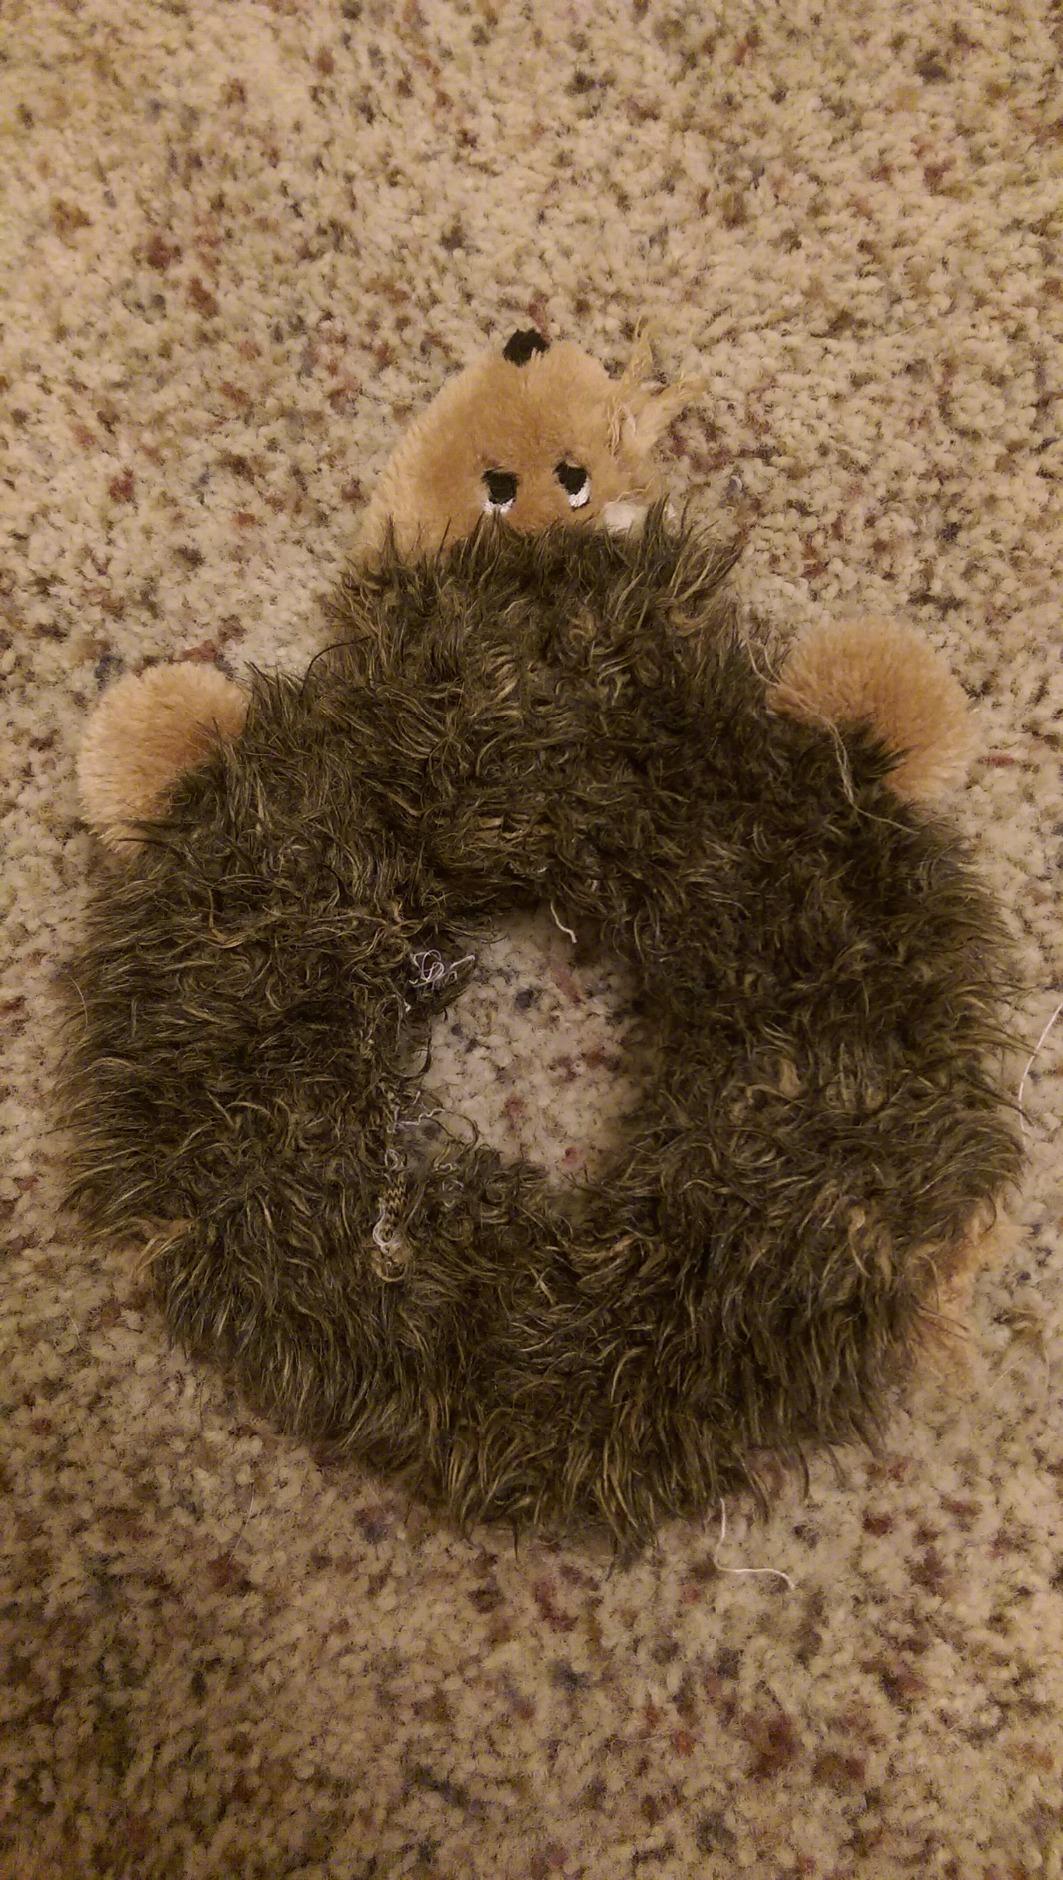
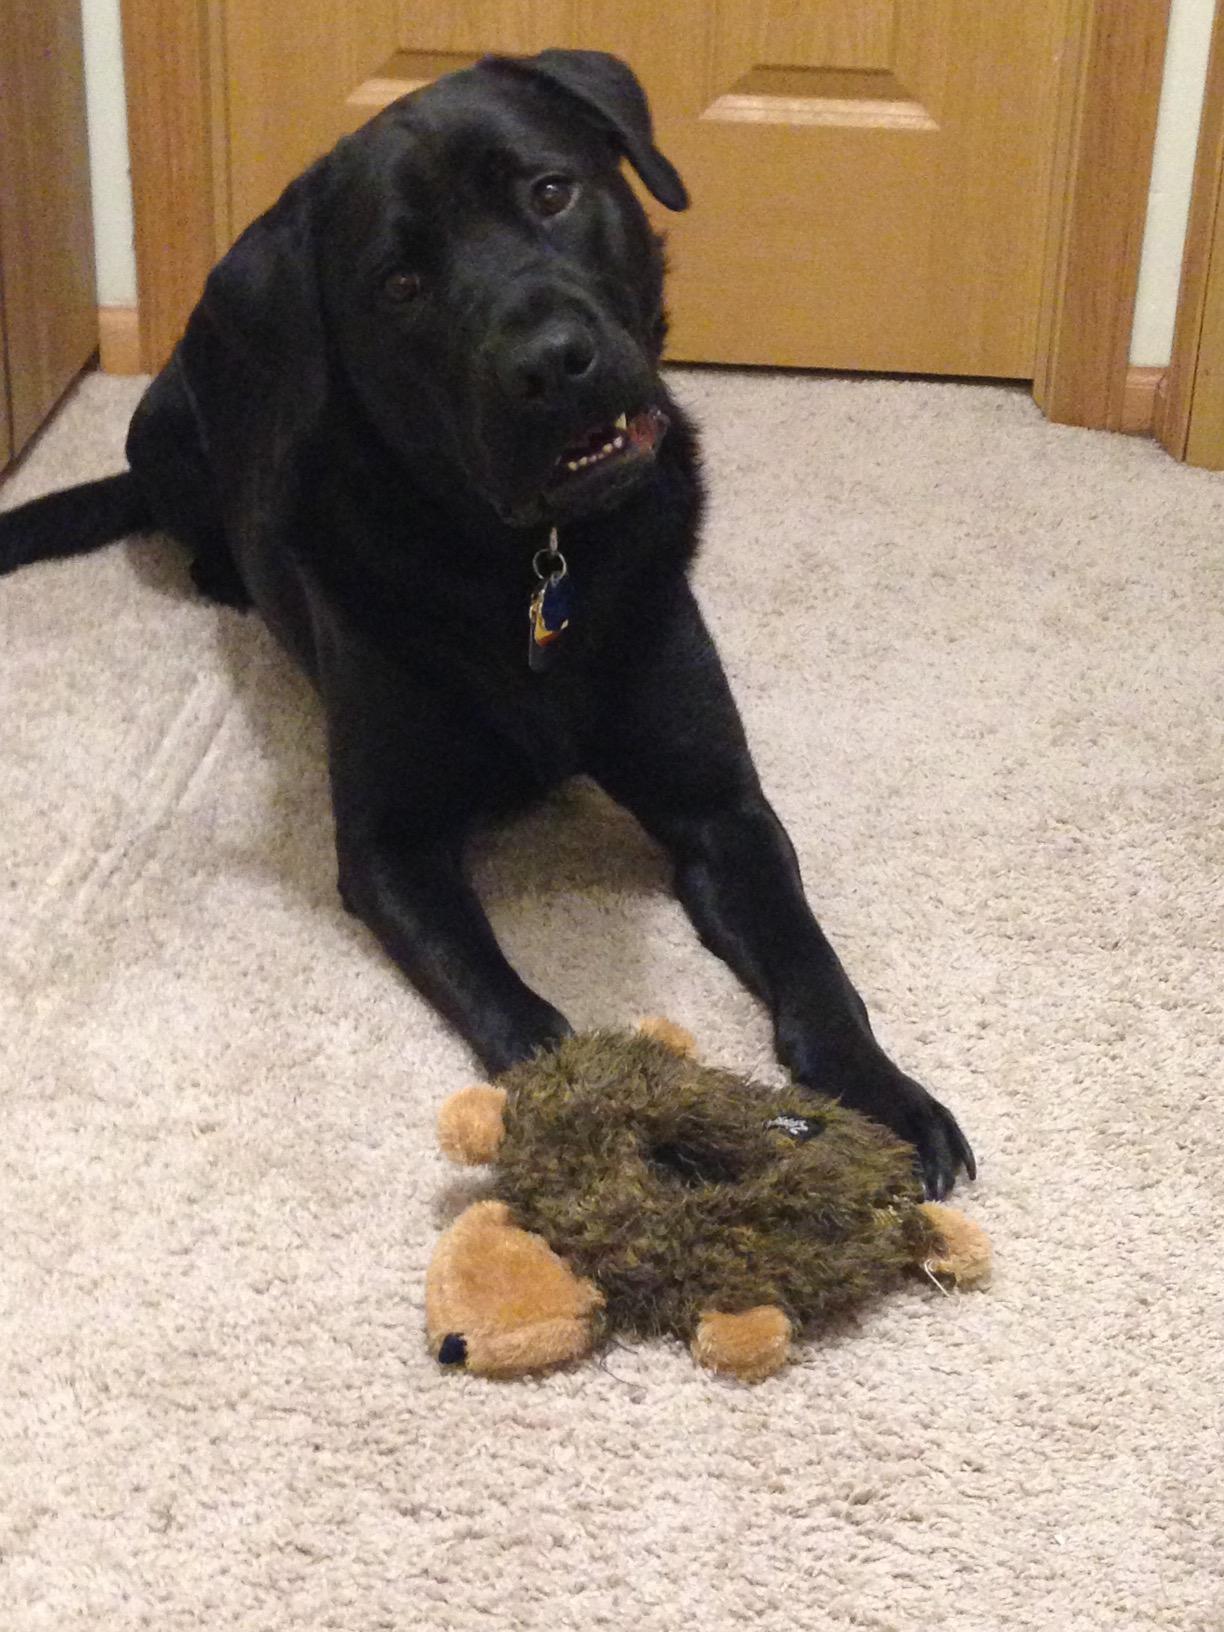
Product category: items_toy
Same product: yes